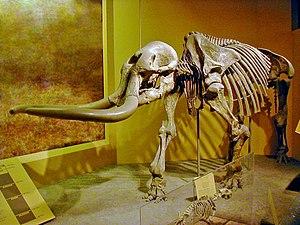
Stegomastodon est un genre éteint de mammifères de la famille des Gomphotheriidae et de l'ordre des proboscidiens. Il ne doit pas être confondu avec le Mastodonte, qui appartient à une famille différente, ni avec le Stégodon.